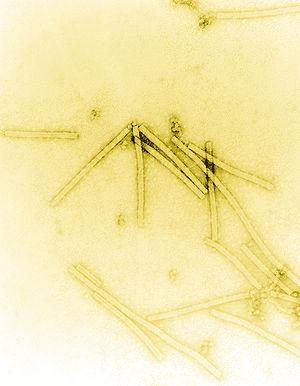
Le biomimétisme désigne un processus d'innovation et une ingénierie. Il s'inspire des formes, matières, propriétés, processus et fonctions du vivant. Il peut concerner des échelles nanométriques et biomoléculaires avec par exemple l'ADN et l'ARN, et jusqu'à des échelles macroscopiques et écosystémiques, incluant donc les services écosystémiques.